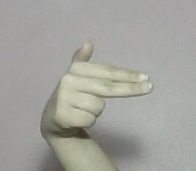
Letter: ghain